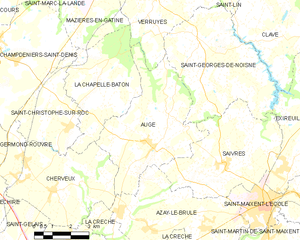
Carte des communes françaises Augé